George Troup (architect)

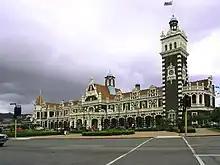
The George Troup designed Dunedin Railway Station

He immigrated to New Zealand in 1884. Joining the Survey Department when he arrived in Dunedin, he worked in remote survey gangs. In 1886, he joined the New Zealand Railways Department as an engineering draughtsman, having studied at the Otago School of Mines to qualify for the position. He soon transferred to the Head Office in Wellington, where he spent 37 of his 39 years in the Railways, and was responsible for the design of railway stations, bridges and viaducts, and for Railways housing.